Libyan Army (1951–2011)

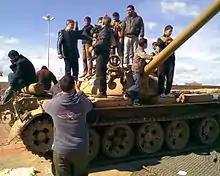
People on a tank in a Benghazi rally, 23 February 2011

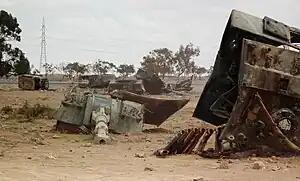
Palmaria heavy howitzers of the Libyan Army, destroyed by French airplanes close to the west-southern border of Benghazi, Libya, 19 March 2011

In 2011 protests against the rule of Gaddafi started in Libya. They were inspired by similar protests in other Arab countries. Gaddafi used police and mercenary forces to violently suppress the protest. This resulted in an armed uprising in Libya between pro-government and anti-government rebel forces. Parts of the army defected to the rebels and weapon depots were plundered by protesters. After initial advances by the rebels, the Libyan Army began a counteroffensive and started pushing back the rebel fighters. On 17 March 2011, the United Nations Security Council passed United Nations Security Council Resolution 1973, authorizing the use of "all necessary means" to protect civilians in Libya, "excluding a foreign occupation force". On Saturday, 19 March 2011, France began enforcement of the resolution by deploying French fighter aircraft over Libyan airspace.